Peter V. Neffenger

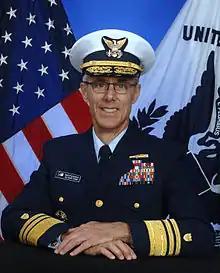
Neffenger's photo portrait as the Vice Commandant of the United States Coast Guard

Neffenger joined the Coast Guard in 1981 and was commissioned in 1982 through the Coast Guard Officer Candidate School. Vice Admiral Neffenger is a member of the Pacific Council on International Policy and a former fellow on the Senate Appropriations Committee.